Smart Roadster

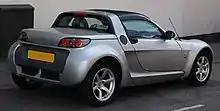
Roadster rear

Under design director Jens Manske in autumn 1998, Smart's 14-person design and engineering team began to sketch possible future Smart cars. They soon realised that the powertrain of the City-Coupe was ideal for a small sports car, with a compact turbo engine driving the rear wheels via a 6-speed automated manual gearbox.